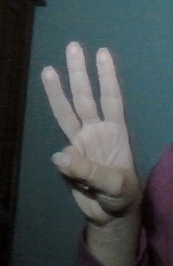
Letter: thaa